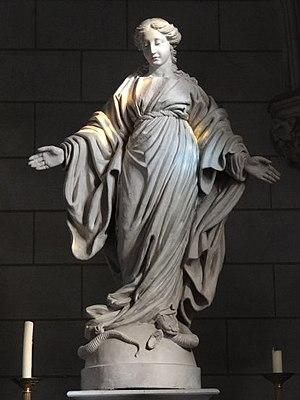
Eglise St Antoine, Statue Vierge Marie
Charles-Jean Avisseau, né à Tours en 1796 et mort dans cette même ville en 1861 est un céramiste connu pour avoir produit des céramiques très proches de la technique et du style du céramiste et écrivain Bernard Palissy.
L'église Saint-Antoine-du-Rocher est une église située dans la commune éponyme de Saint-Antoine-du-Rocher, en France.